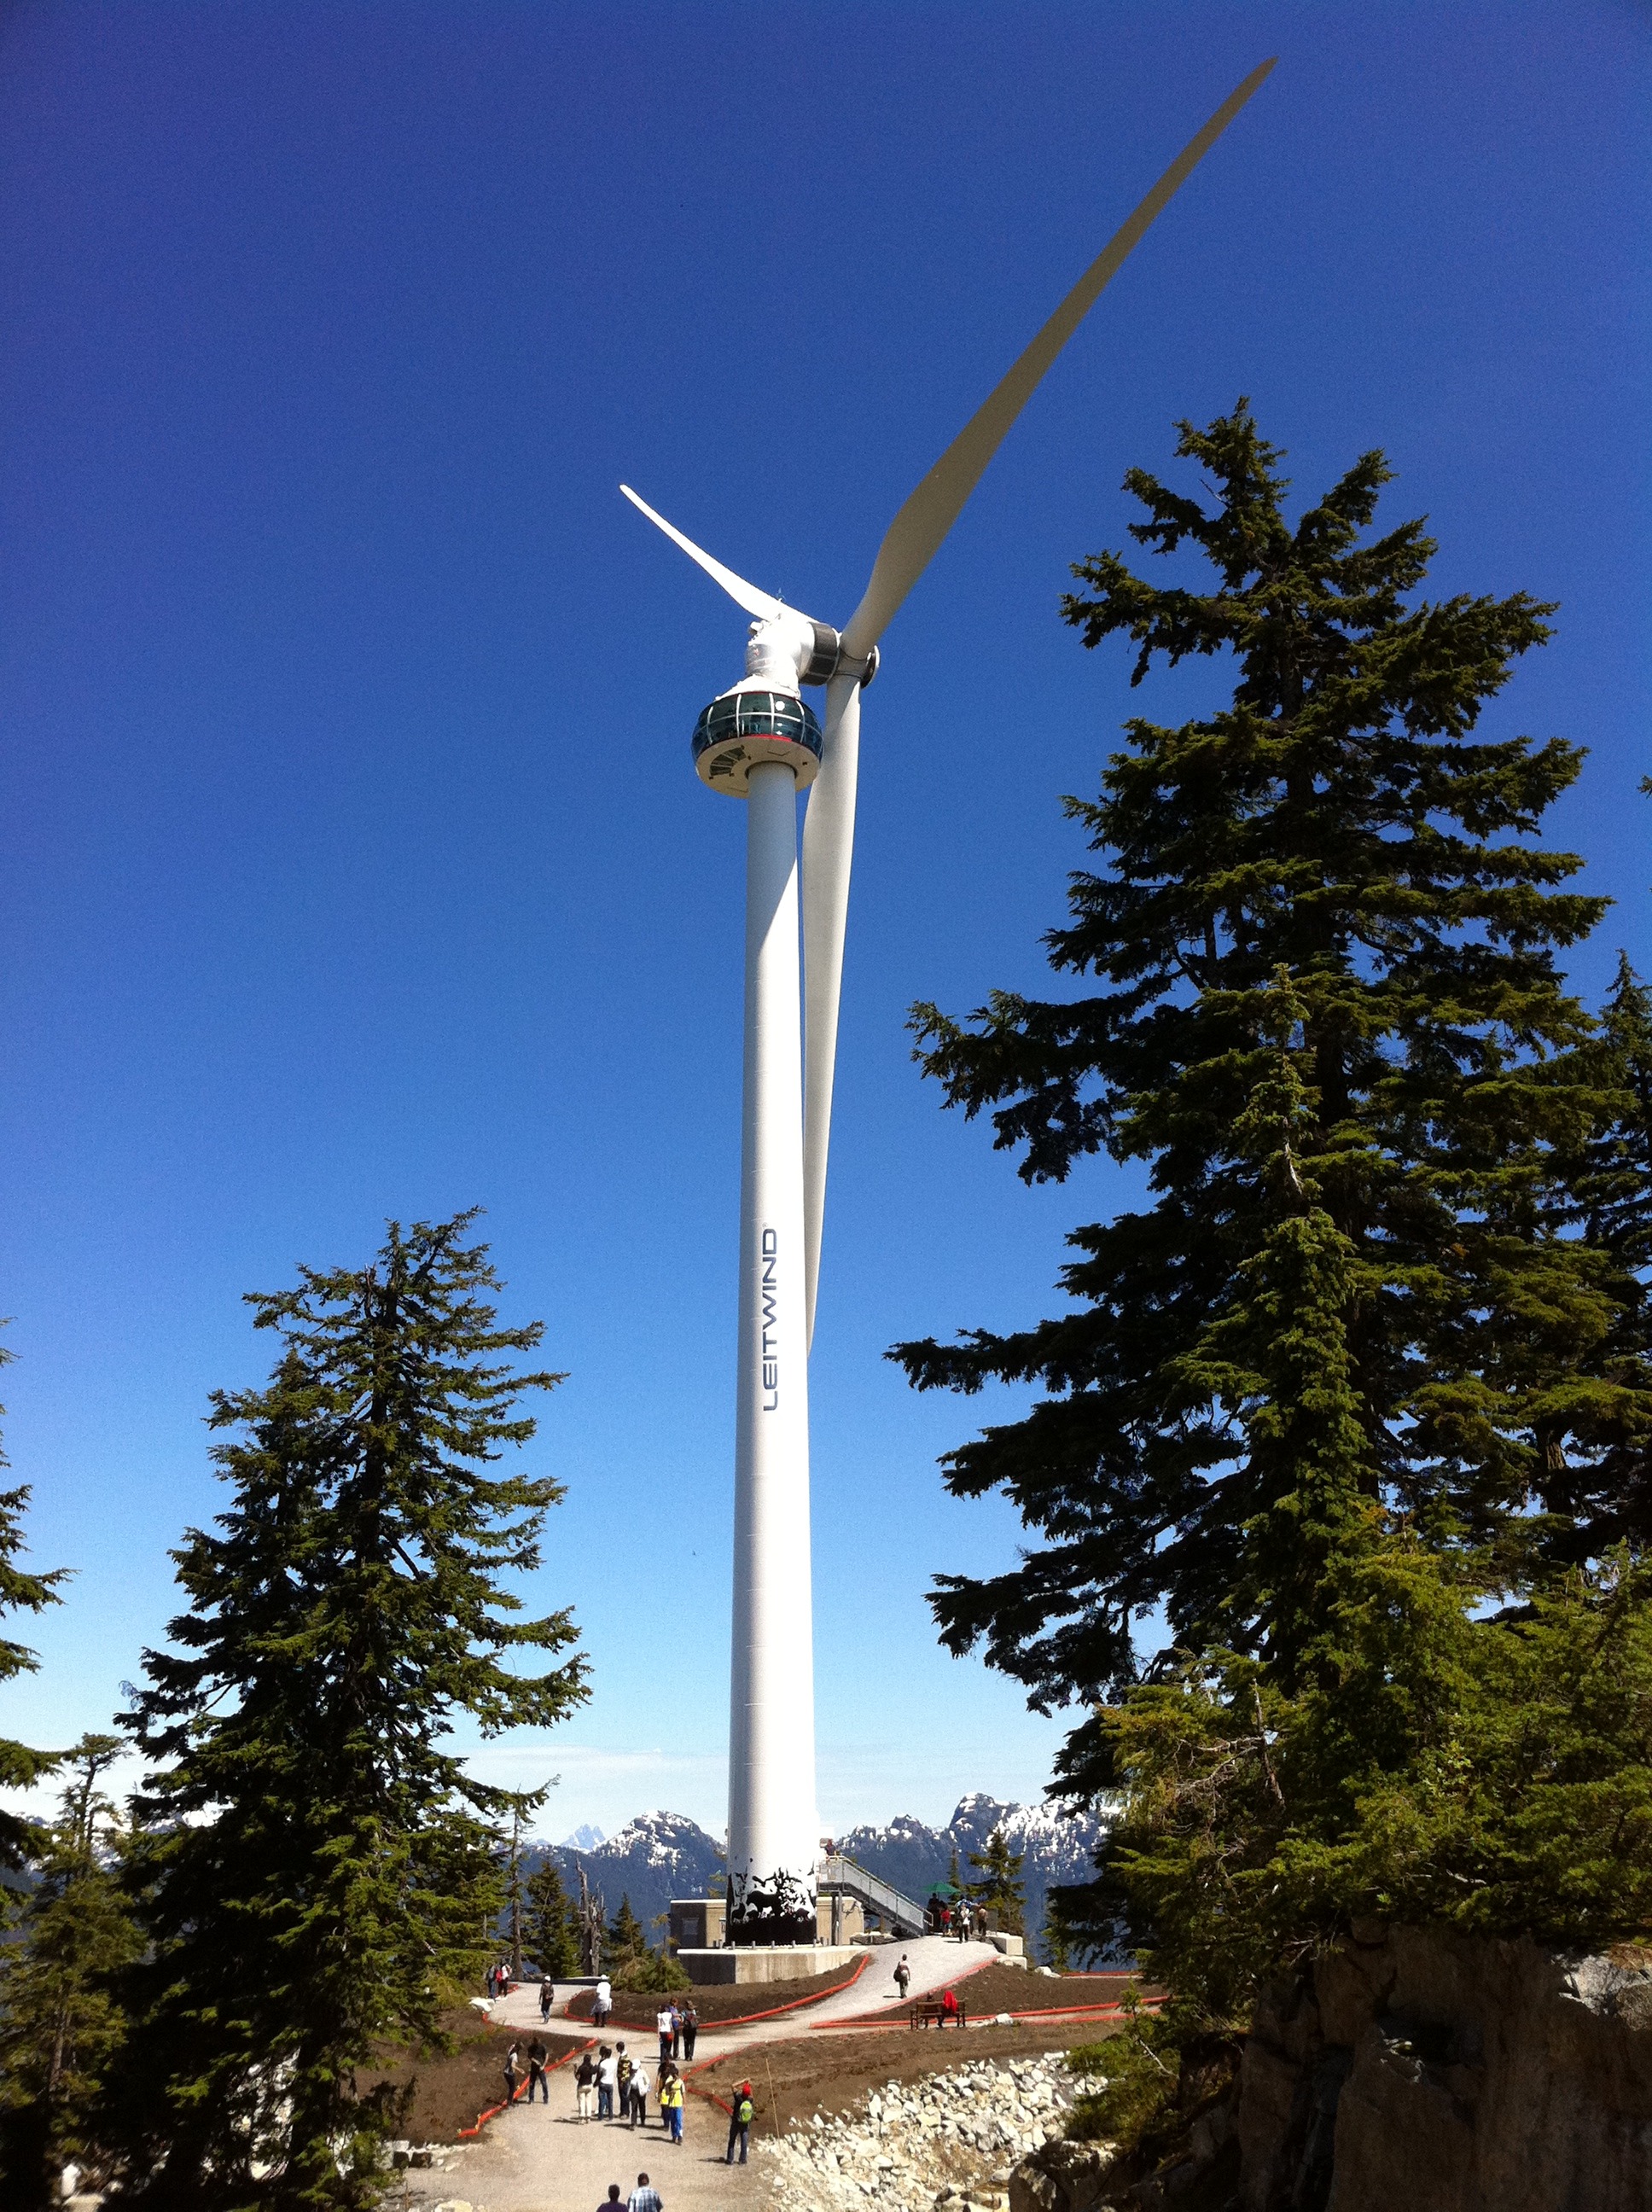
forest, windmill, wind, mast, machine, wind turbine, street light, lighting